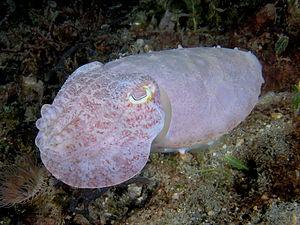
Une Seiche de récif (Sepia latimanus) exhibant une robe blanche, quelques secondes avant, elle était sombre, comme montré ci-dessous.
La seiche à grandes mains est une espèce de mollusque céphalopode de l'ordre des Sepiida des eaux tropicales du bassin Indo-Pacifique.